Flipper (franchise)

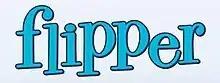
Official franchise logo

The Flipper franchise consists of American family-adventure installments including three theatrical films, and two television shows. Based on original an original story created by Arthur Weiss, Ricou Browning and Jack Cowden, the plot centers around a family who becomes friends with a notably intelligent bottlenose dolphin they rescued from injuries, which they name Flipper. Through the events of the franchise, Flipper regularly gives aid to his human friends and selflessly comes to their rescue to return the favor.